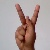
The image shows a hand gesture representing the letter 'K' in Indian Sign Language.